Birmingham Newman University

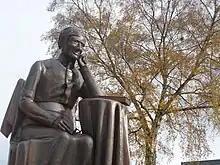
Statue of John Henry Newman

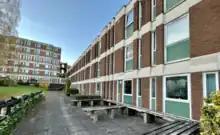
Academic Offices in Oxford Hall

The university campus is located in Bartley Green about south-west of the city centre. It overlooks the Bartley Reservoir.